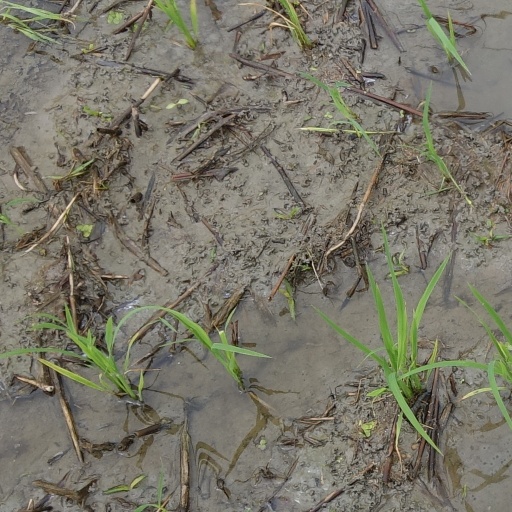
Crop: rice